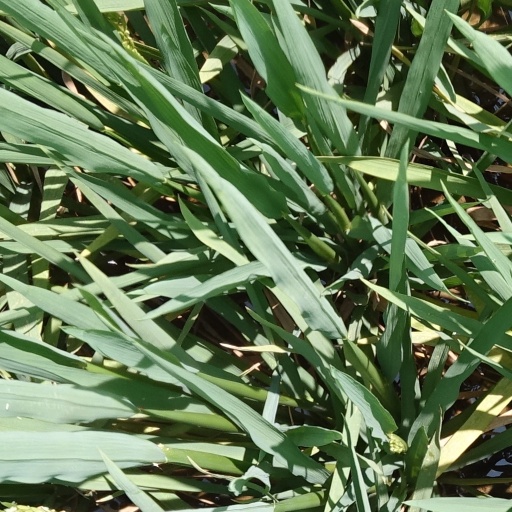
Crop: rice